Easter Saturday

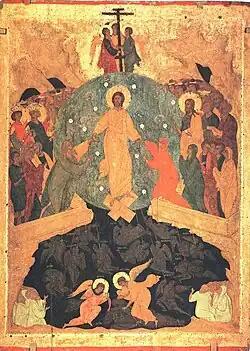
Russian Orthodox icon of the Resurrection, by Dionisius, 15th century (State Russian Museum, Saint Petersburg)

Easter Saturday, on the Christian calendar, is the seventh day of Eastertide, being the Saturday of Easter or Bright Week. In the kalendar of Western Christianity it is the last day of Easter Week, sometimes referred to as the Saturday of Easter Week or Saturday in Easter Week. It is the seventh day in the Octave of Easter too. In the liturgy of Eastern Christianity it is the last day of Bright Week, and called Bright Saturday, The Bright and Holy Septave Saturday of Easter Eve, or The Bright and Holy Septave Paschal Artos and Octoechoes Saturday of Iscariot's Byzantine Easter Eve. Easter Saturday is the day preceding the Second Sunday of Easter (also known as St. Thomas Sunday or Divine Mercy Sunday).